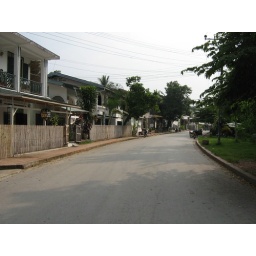
The quiet main road that runs along the side of the Mekong river in Luang Prabang.